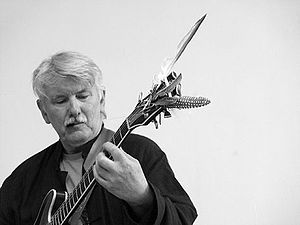
Pierre Dørge / Galleri
Pierre Dørge er en dansk guitarist, komponist, orkesterleder og musikmager. Dørge havde bassisten Erik Moseholm som lærer i skolen, og siden blev saxofonisten John Tchicai en anden afgørende inspiration for Dørges udvikling. Dørge dannede allerede som 14-årig sin egen gruppe, Copenhagen Jazz Quintet, og har siden dels spillet med vidt forskellige grupper som Leonardo Pedersens Jazzkapel, Cadentia Nova Danica, John Tchicais Kvartet, C M Musictrain, Hos Anna, Totalpetroleum og Svend Asmussens String Swing, og har selv haft en lang række forskellige orkestre: Padderok, Tubaba Troup, Thermænius og New Jungle Orchestra.